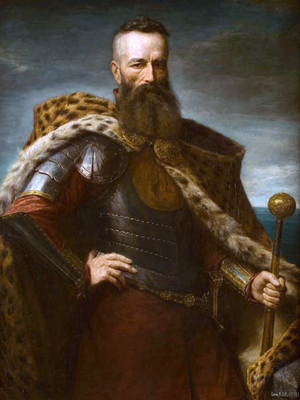
Stefan Czarniecki armoiries Łodzia, né en 1599 à Czarnca et mort le 16 février 1665 à Sokołówka est un commandant militaire polonais de la République des Deux-Nations. Durant sa longue carrière militaire couronnée par le titre de hetman de la Couronne, il se distingue particulièrement pendant l'invasion suédoise de 1655. Fidèle au roi Jan II Kazimierz Vasa tout au long de ce conflit, il inflige plusieurs défaites aux armées suédoises de Charles X Gustave et contribue à sa défaite. Il est entré dans le panthéon national comme l'un des plus grands chefs militaires de l'histoire du pays, et son nom est cité dans la Mazurek Dąbrowskiego, l'hymne national polonais.